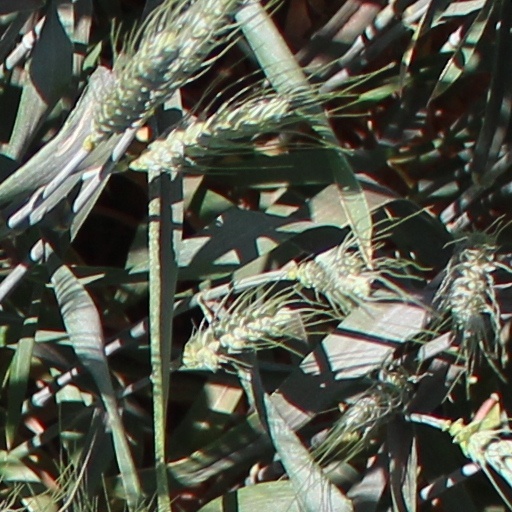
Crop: wheat